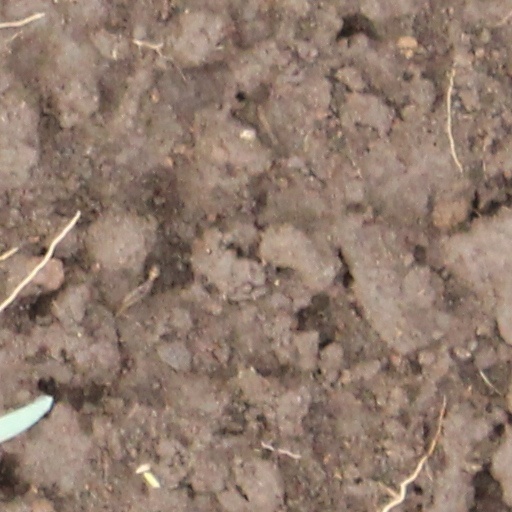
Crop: wheat